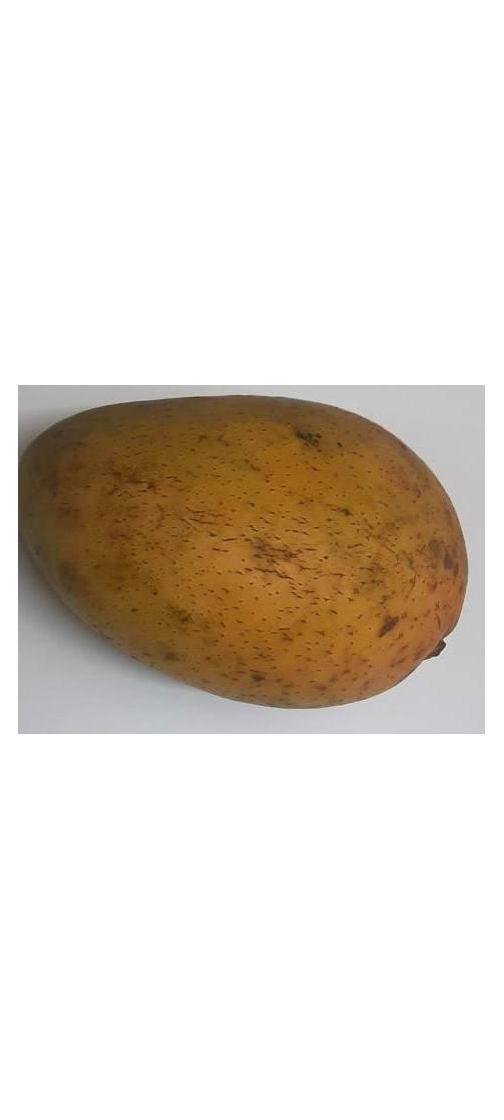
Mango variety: Ashshina Classic